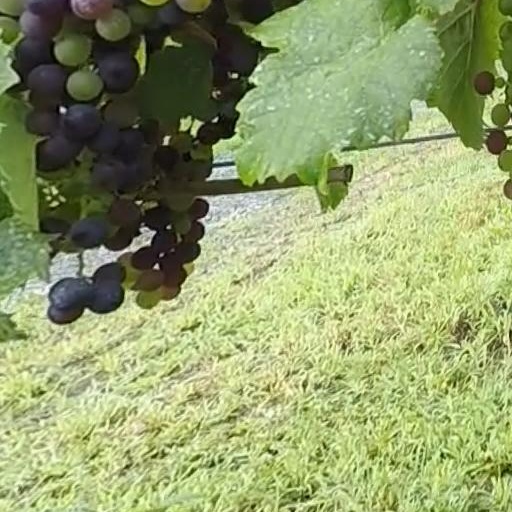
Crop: grape